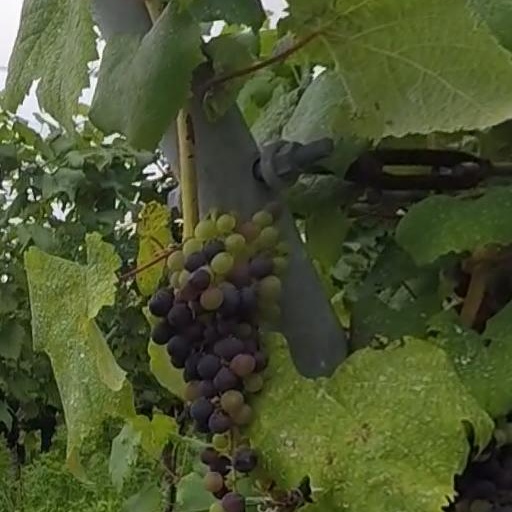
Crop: grape